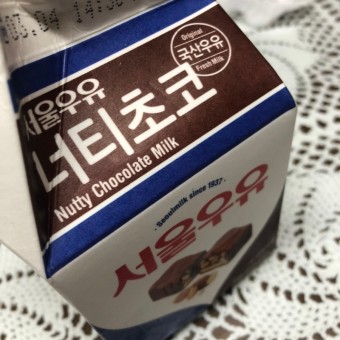
Label: paper